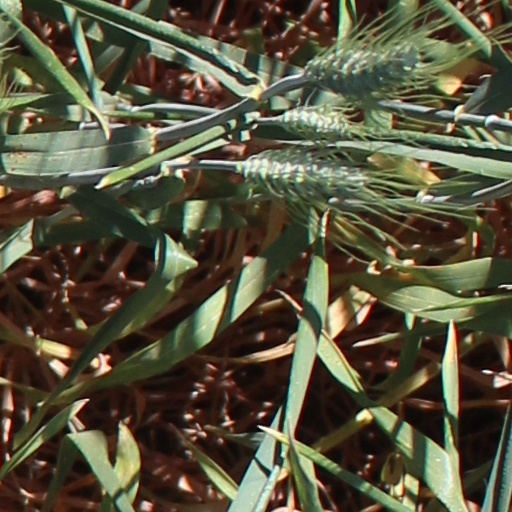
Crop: wheat